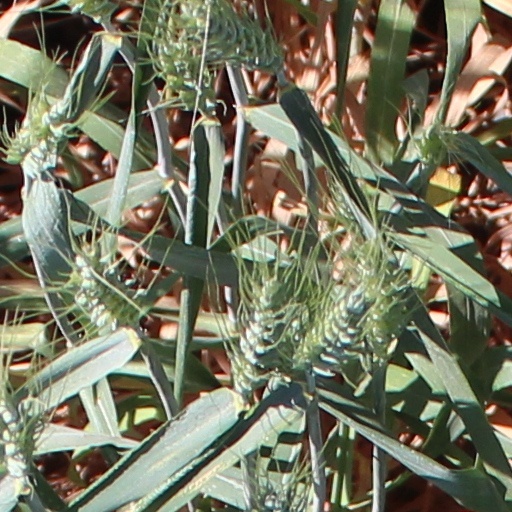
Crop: wheat